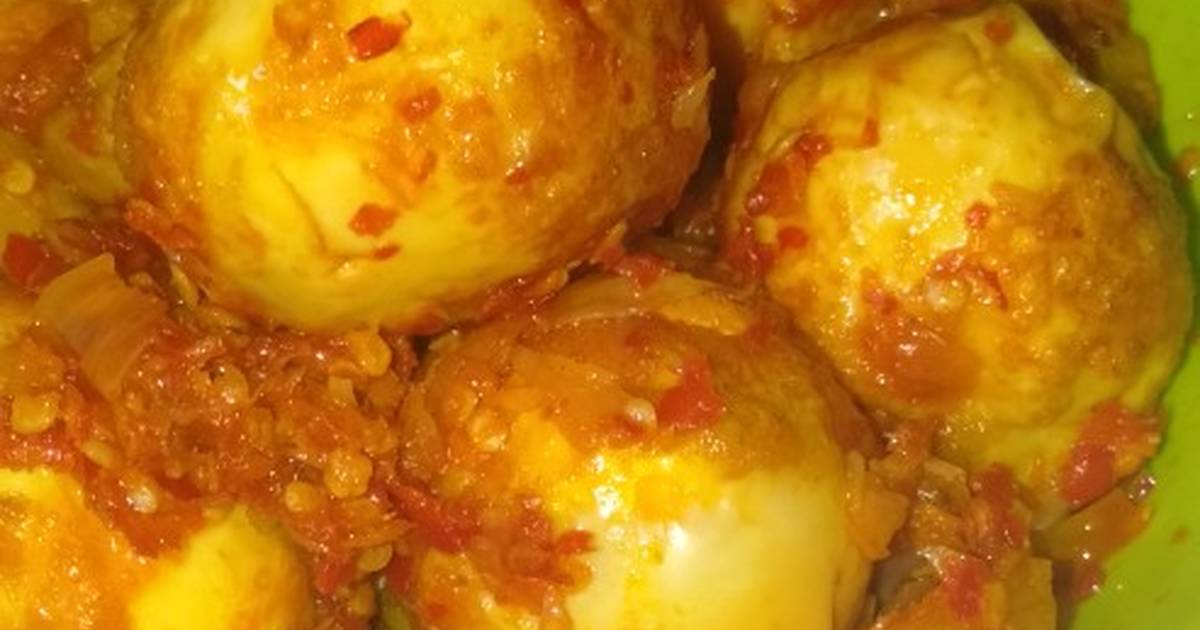
Label: telur_balado